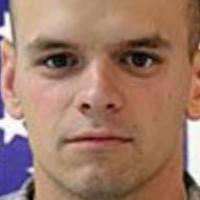
Age group: age 21-30